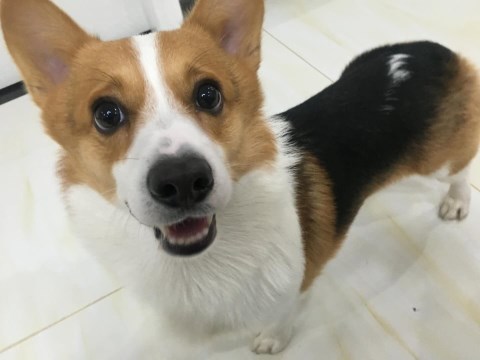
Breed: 2909-n000116-Cardigan